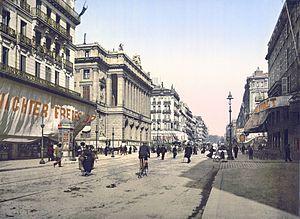
Canebière et palais de la Bourse à Marseille vers 1890-1900